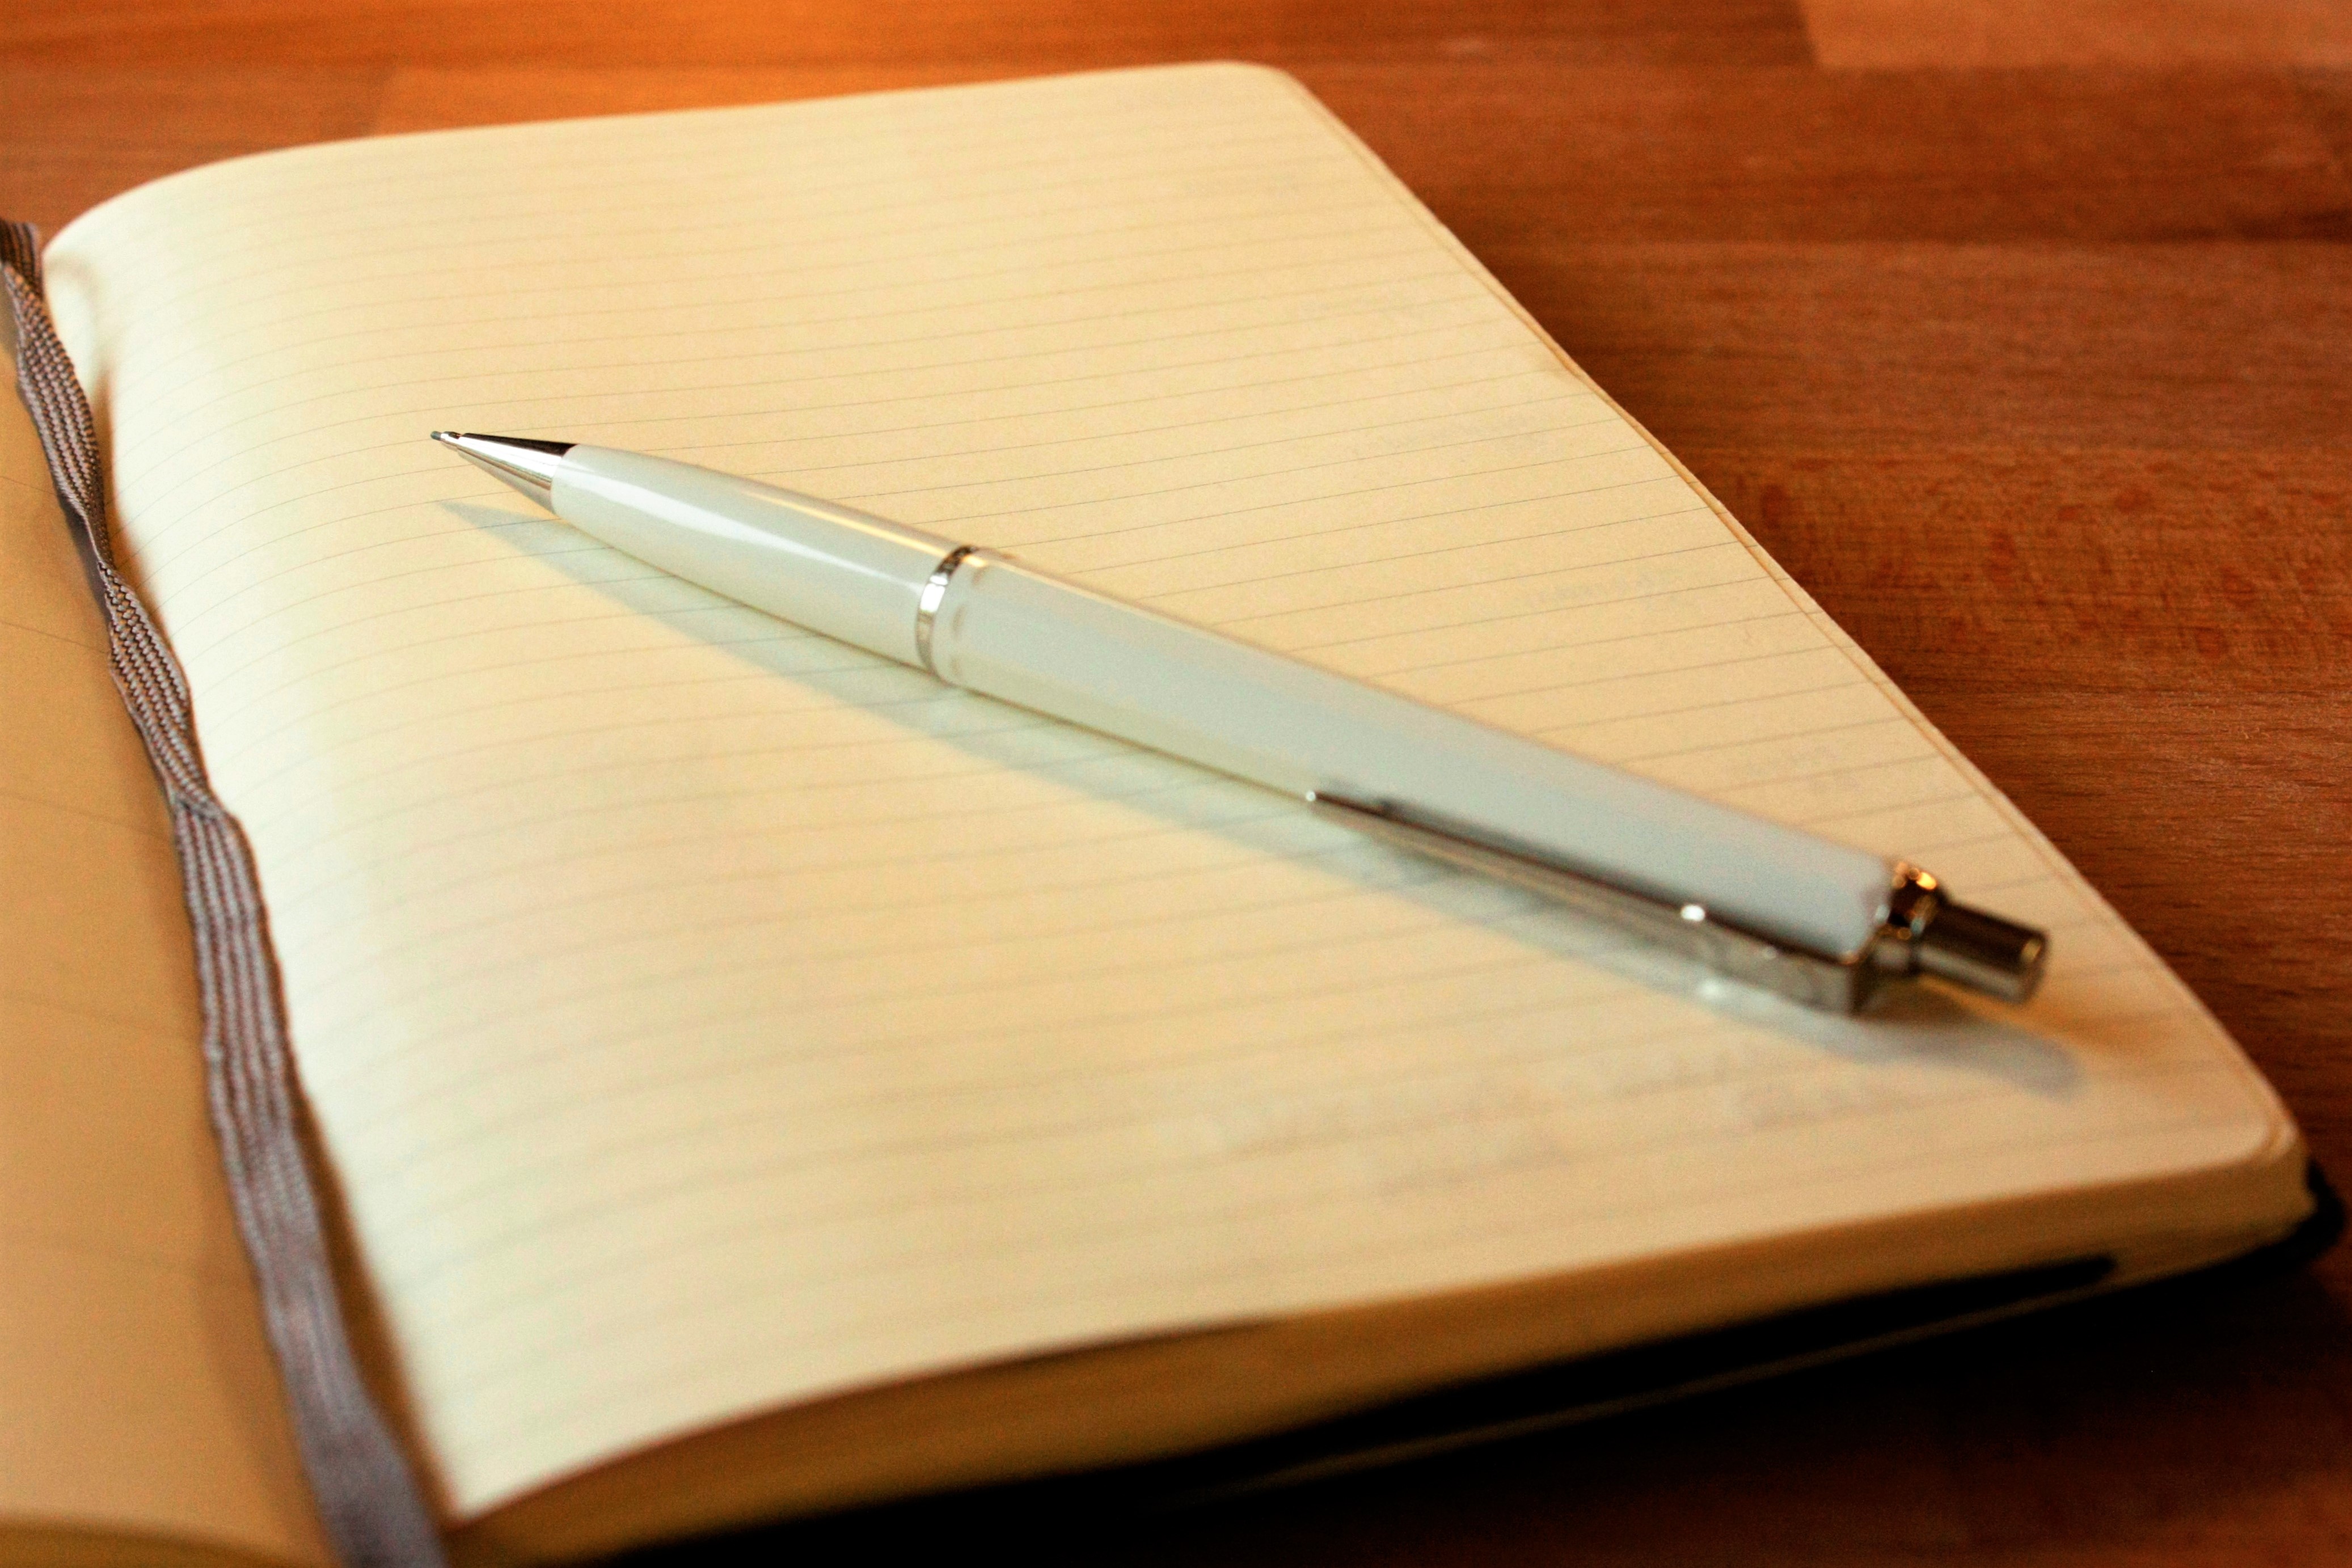
writing, pen, document